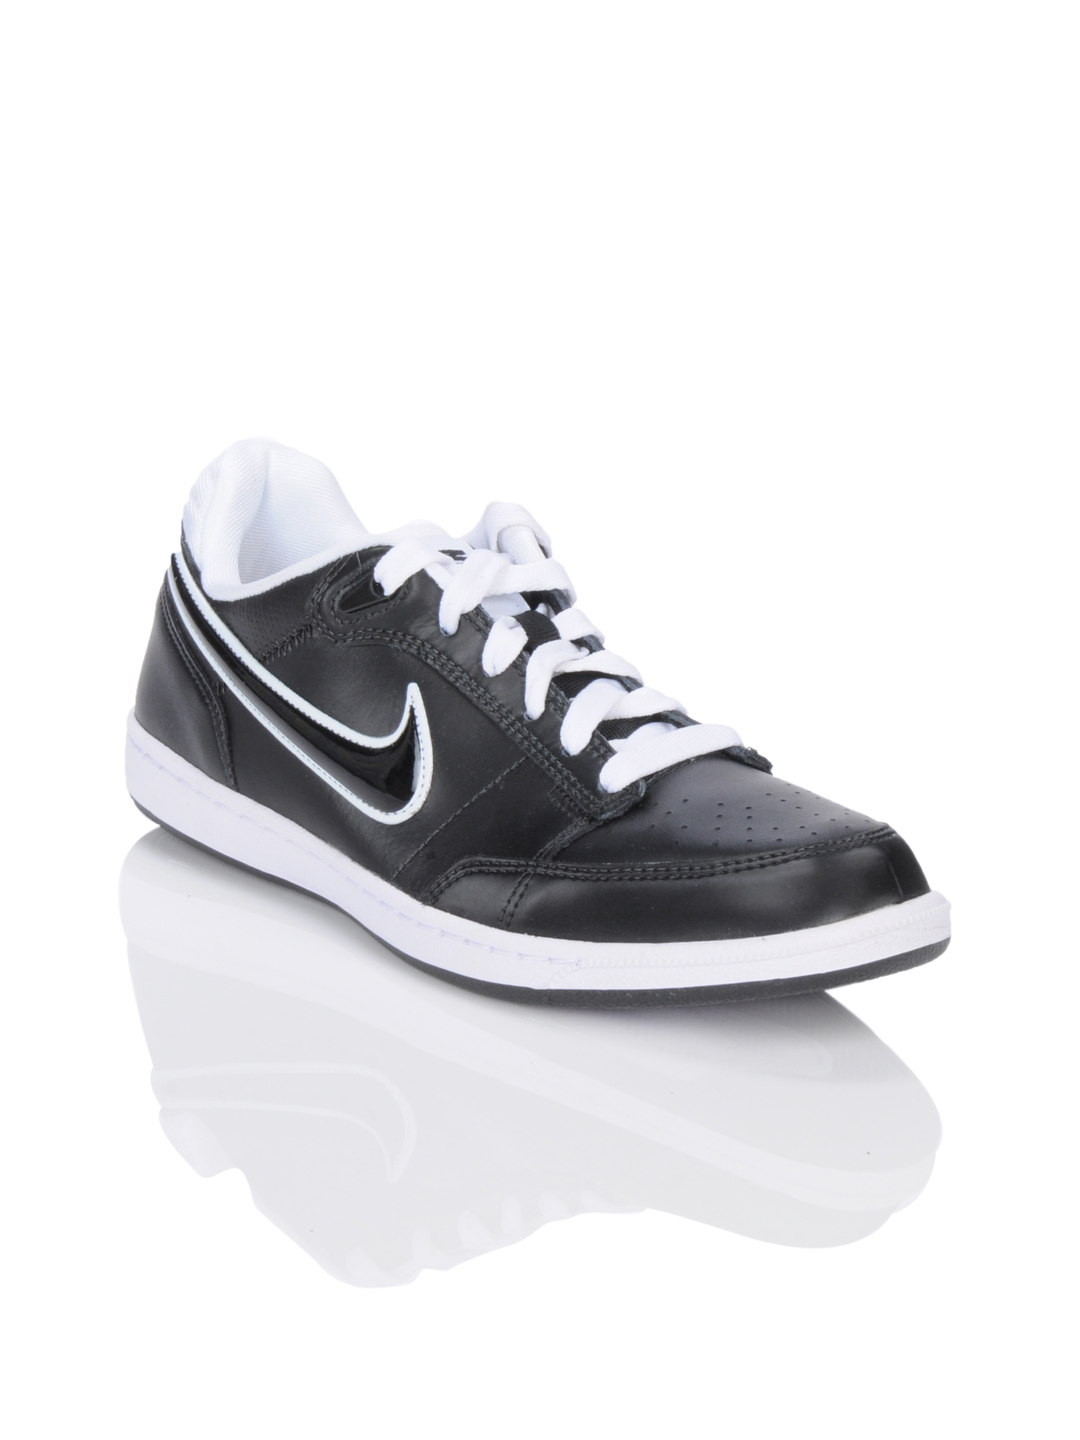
Nike Women Double Team Lite Black Shoes
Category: Footwear / Shoes / Casual Shoes
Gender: Women
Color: Black
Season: Summer 2012
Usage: Casual